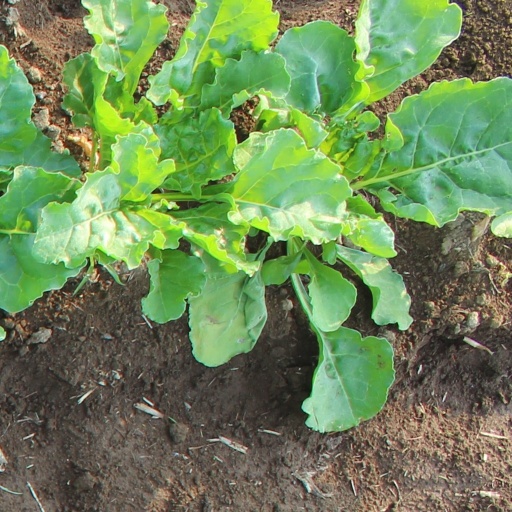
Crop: sugar beet